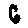
Label: 6